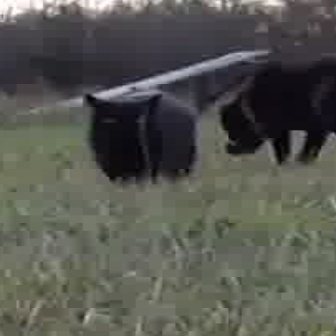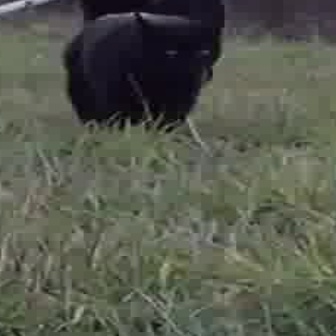
  Please identify the target specified by the bounding box [78,89,194,205] in the first image and locate it in the second image. Return the coordinates in [x_min,y_min,x_max,y_max] format.
Answer: [59,2,216,160]